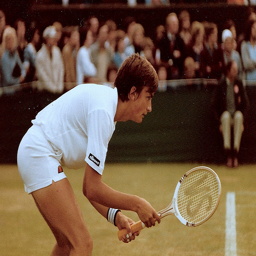
A tennis player squats as he waits to hit the ball.
An old picture of a famous tennis player.
A woman Is hunched holding a tennis racket
A man posing to swing at a tennis ball
A man bending over while holding a tennis racquet.